Las Tunas (city)

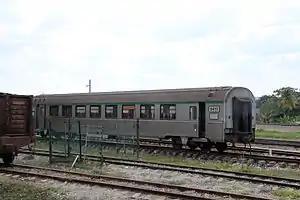
A coach of the "Tren Francés" in Las Tunas station depot

Las Tunas counts a railway station on the principal Havana–Santiago de Cuba line and on a secondary line to Manatí. A planned extension of the A1 motorway, that will span the entire island, will interest the City. The local airport is the Hermanos Ameijeiras, located in the northern suburb.